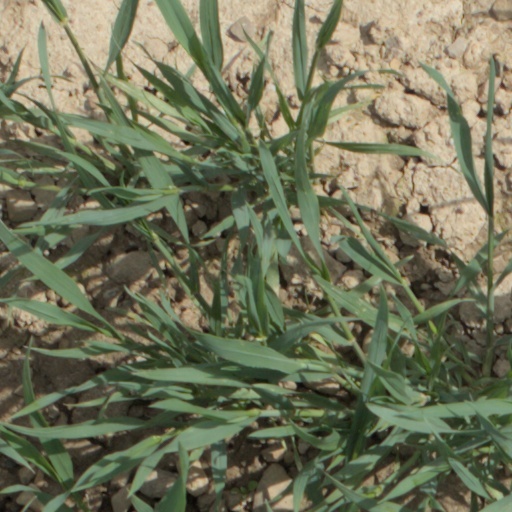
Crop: wheat